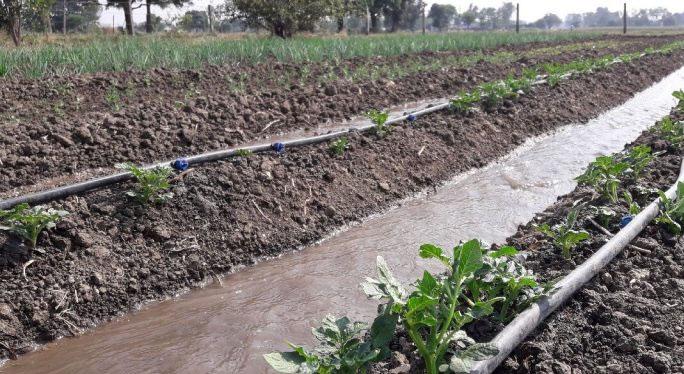
Hapa tuna maji ambayo yanateremka kwa mto. Maji yenyewe yanakaa yanatumiwa kunyunyuzia mboga ambazo zinakaribia. Kuna mboga tofauti na pia kunaonekana kuna mchele kwa mbali. Maji yenyewe inatumiwa kuyunyuzia.